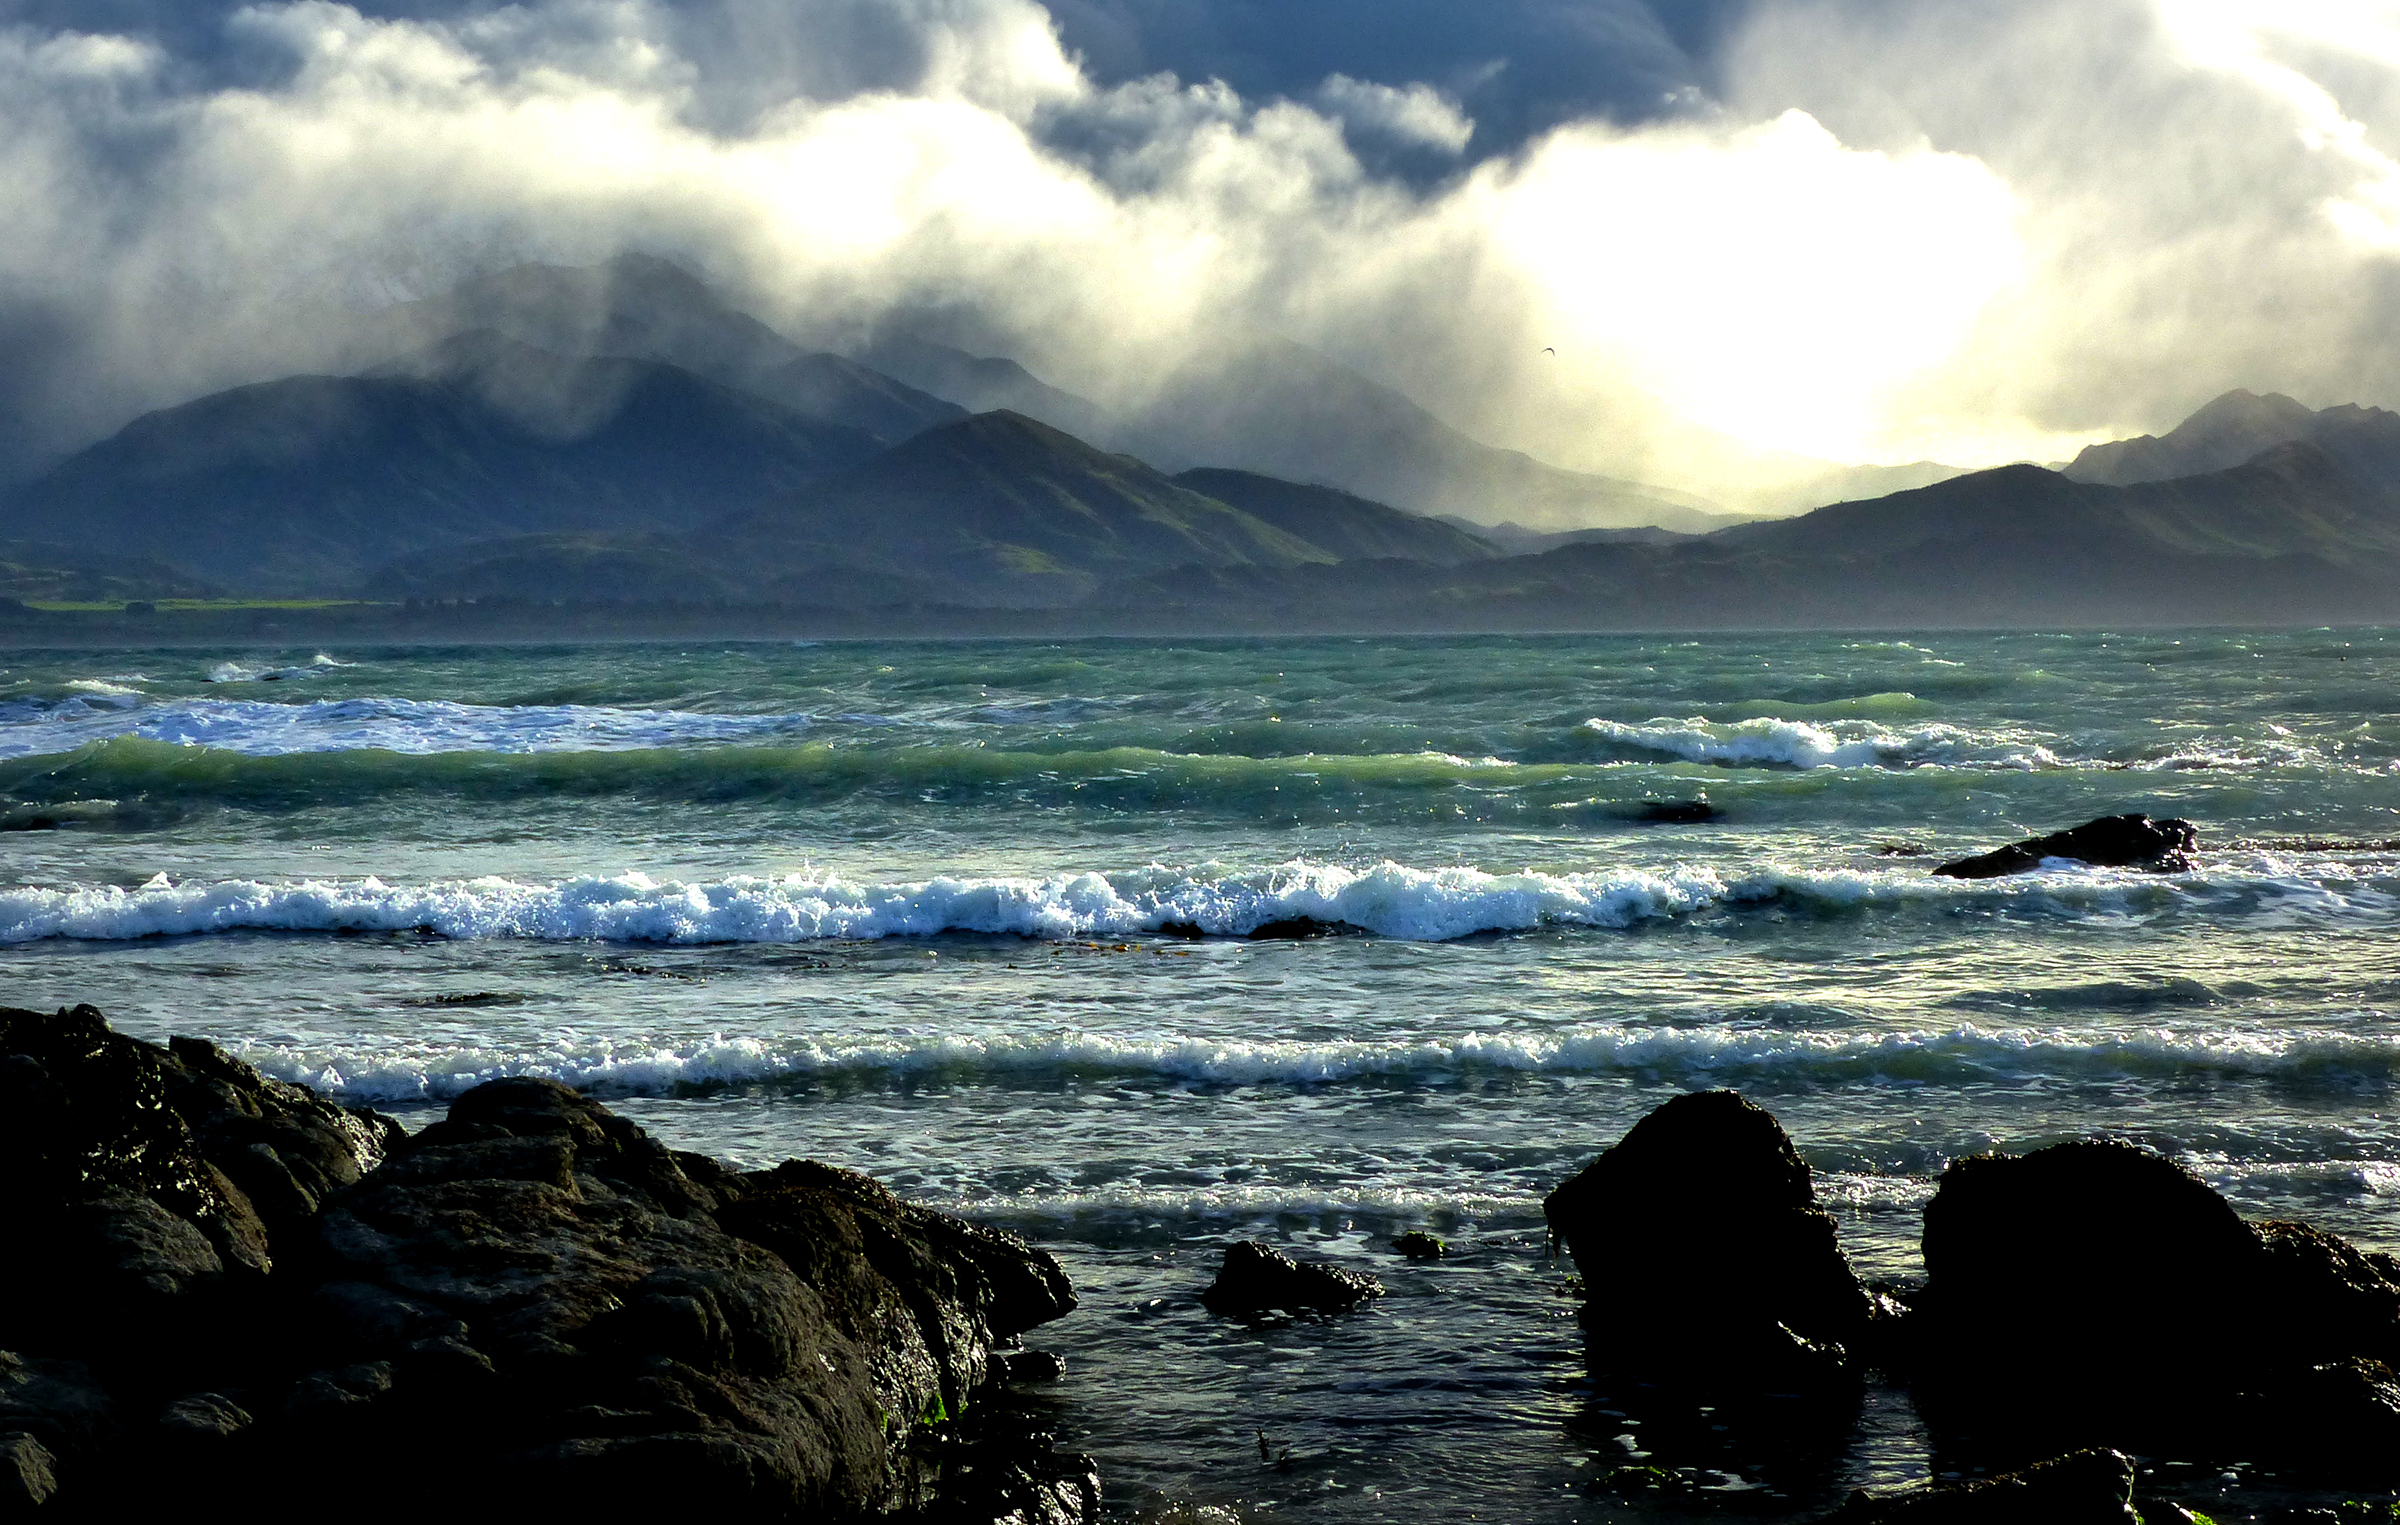
beach, landscape, sea, coast, water, rock, ocean, horizon, cloud, sunrise, sunset, morning, shore, wave, dawn, dusk, seascape, weather, bay, seashore, terrain, body of water, waves, explored, kaikoura, panasonicdmcfz200, atmospheric phenomenon, wind wave